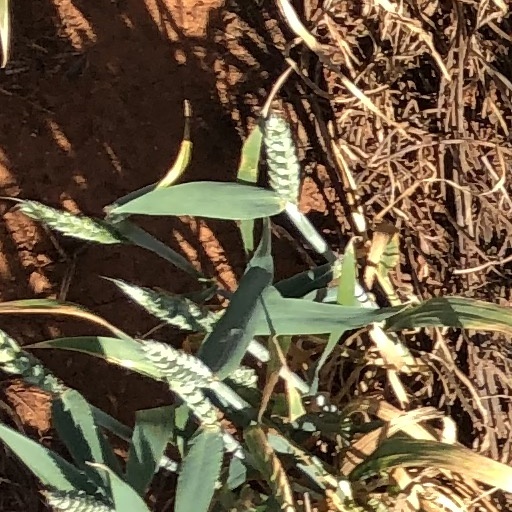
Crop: wheat